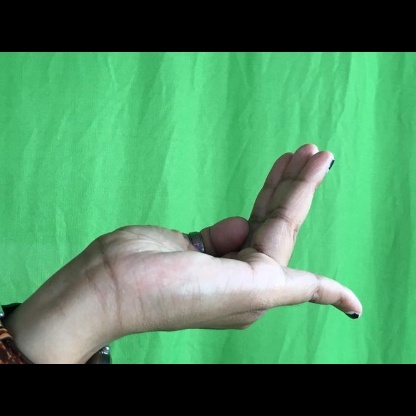
Mudra: Chaturam